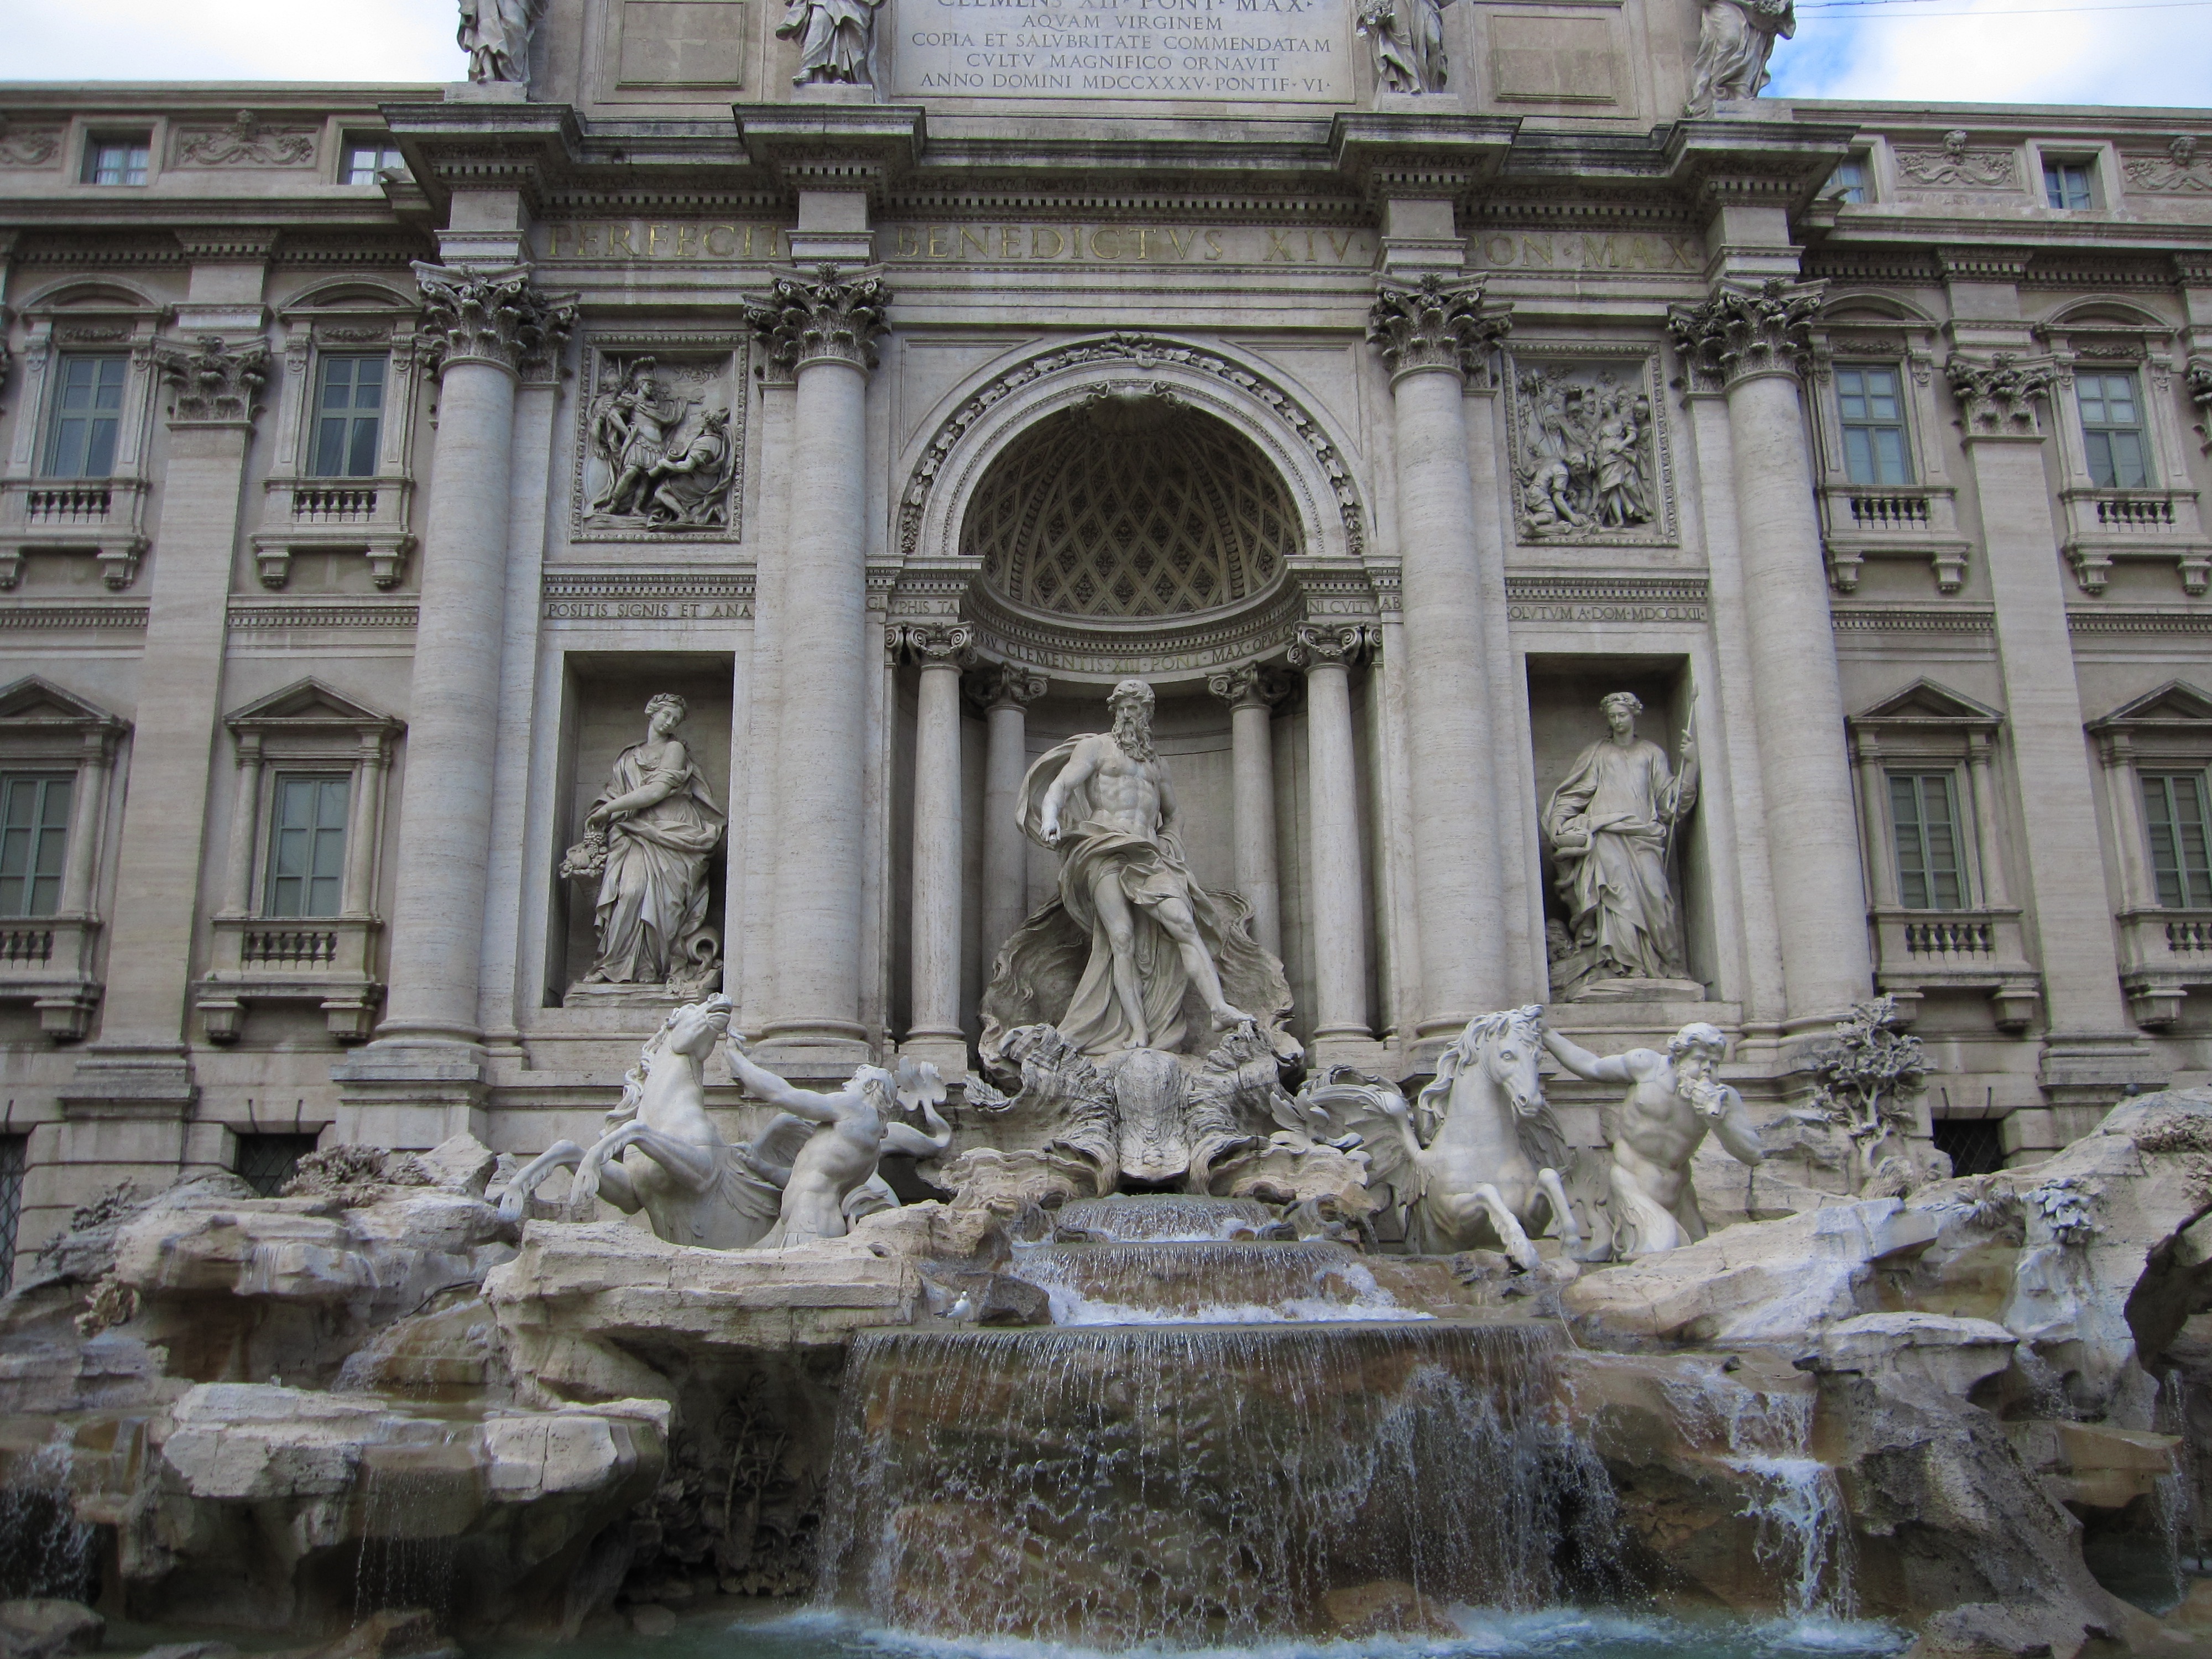
architecture, structure, palace, monument, statue, column, landmark, facade, sculpture, fountain, roman, water feature, trevi, ancient rome, ancient history, human settlement, ancient roman architecture